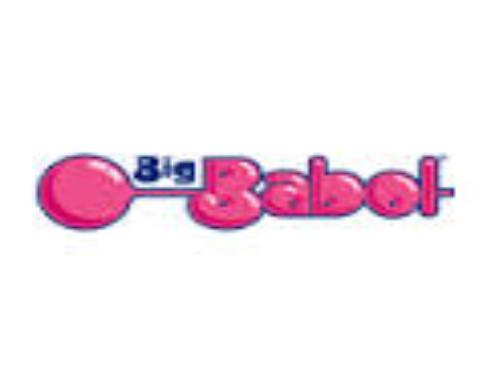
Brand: BigBabol
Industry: Food